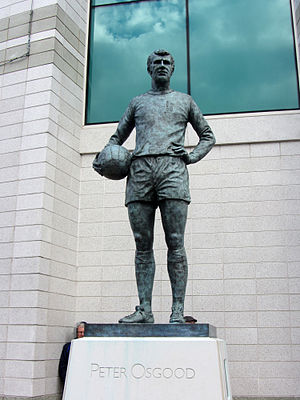
Peter Osgood
Statue af Peter Osgood ved Stamford Bridge
Peter Leslie Osgood var en engelsk fodboldspiller, der spillede 4 A-landskampe. Osgood havde sin storhedstid i Chelsea F.C. 1964 – 1974. Chelsea F.C. solgte ham til Southampton FC, hvor han spillede til 1978. Efter en kort periode udlånt til Norwich City, rejste han til USA, hvor han, i lighed med mange andre engelske spillere af sin generation spillede i den nyligt oprettede liga, der senere skulle komme til at hedde MLS. Han spillede for Philadelphia Fury. Osgood vendte efter 9 måneder i USA tilbage til England, hvor han spillede enkelte kampe for sin tidligere klub Chelsea F.C. i sæsonerne 1978/79 og 1979/80.